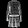
Label: Dress